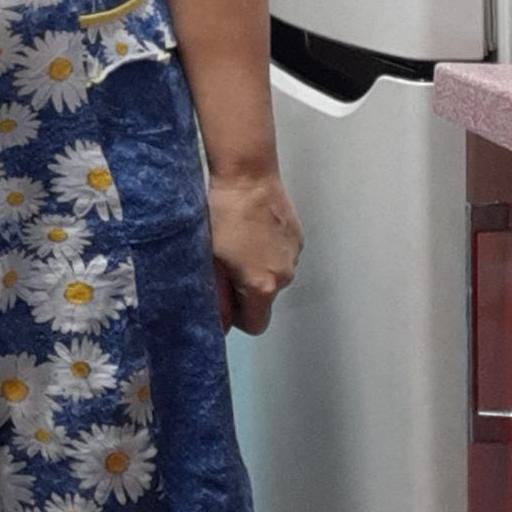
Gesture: no_gesture